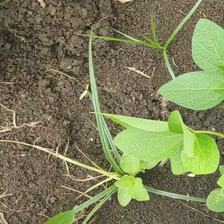
Weed species: Lavhala_(Cyperus_Rotundus)